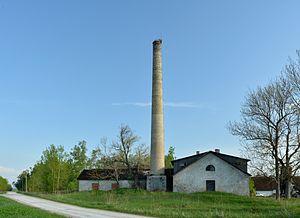
Lammasküla est un village de la Commune de Rakke du Comté de Viru-Ouest en Estonie.